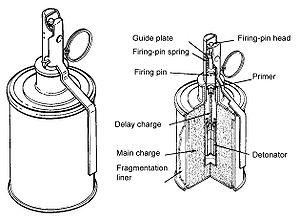
La grenade RG-42 était une grenade à fragmentation soviétique initialement introduite pendant la Seconde Guerre mondiale comme une mesure d'urgence. Elle continua à être utilisée par l'Union soviétique et ses alliés du Pacte de Varsovie dans la période d'après-guerre. Elle contenait environ 200 grammes de charge explosive dans une enveloppe cylindrique. La grenade pourrait être lancée à 35 à 40 mètres et possédait un rayon létal effectif d’environ 10 mètres. Le poids total de la grenade avec sa fusée était d'environ 500 grammes. Elle utilisait les fusées UZRG, UZRGM ou UZRGM-2 à 3,2 ou 4,2 secondes de retard, comme les grenades RGD-5, RG-41, et F1.